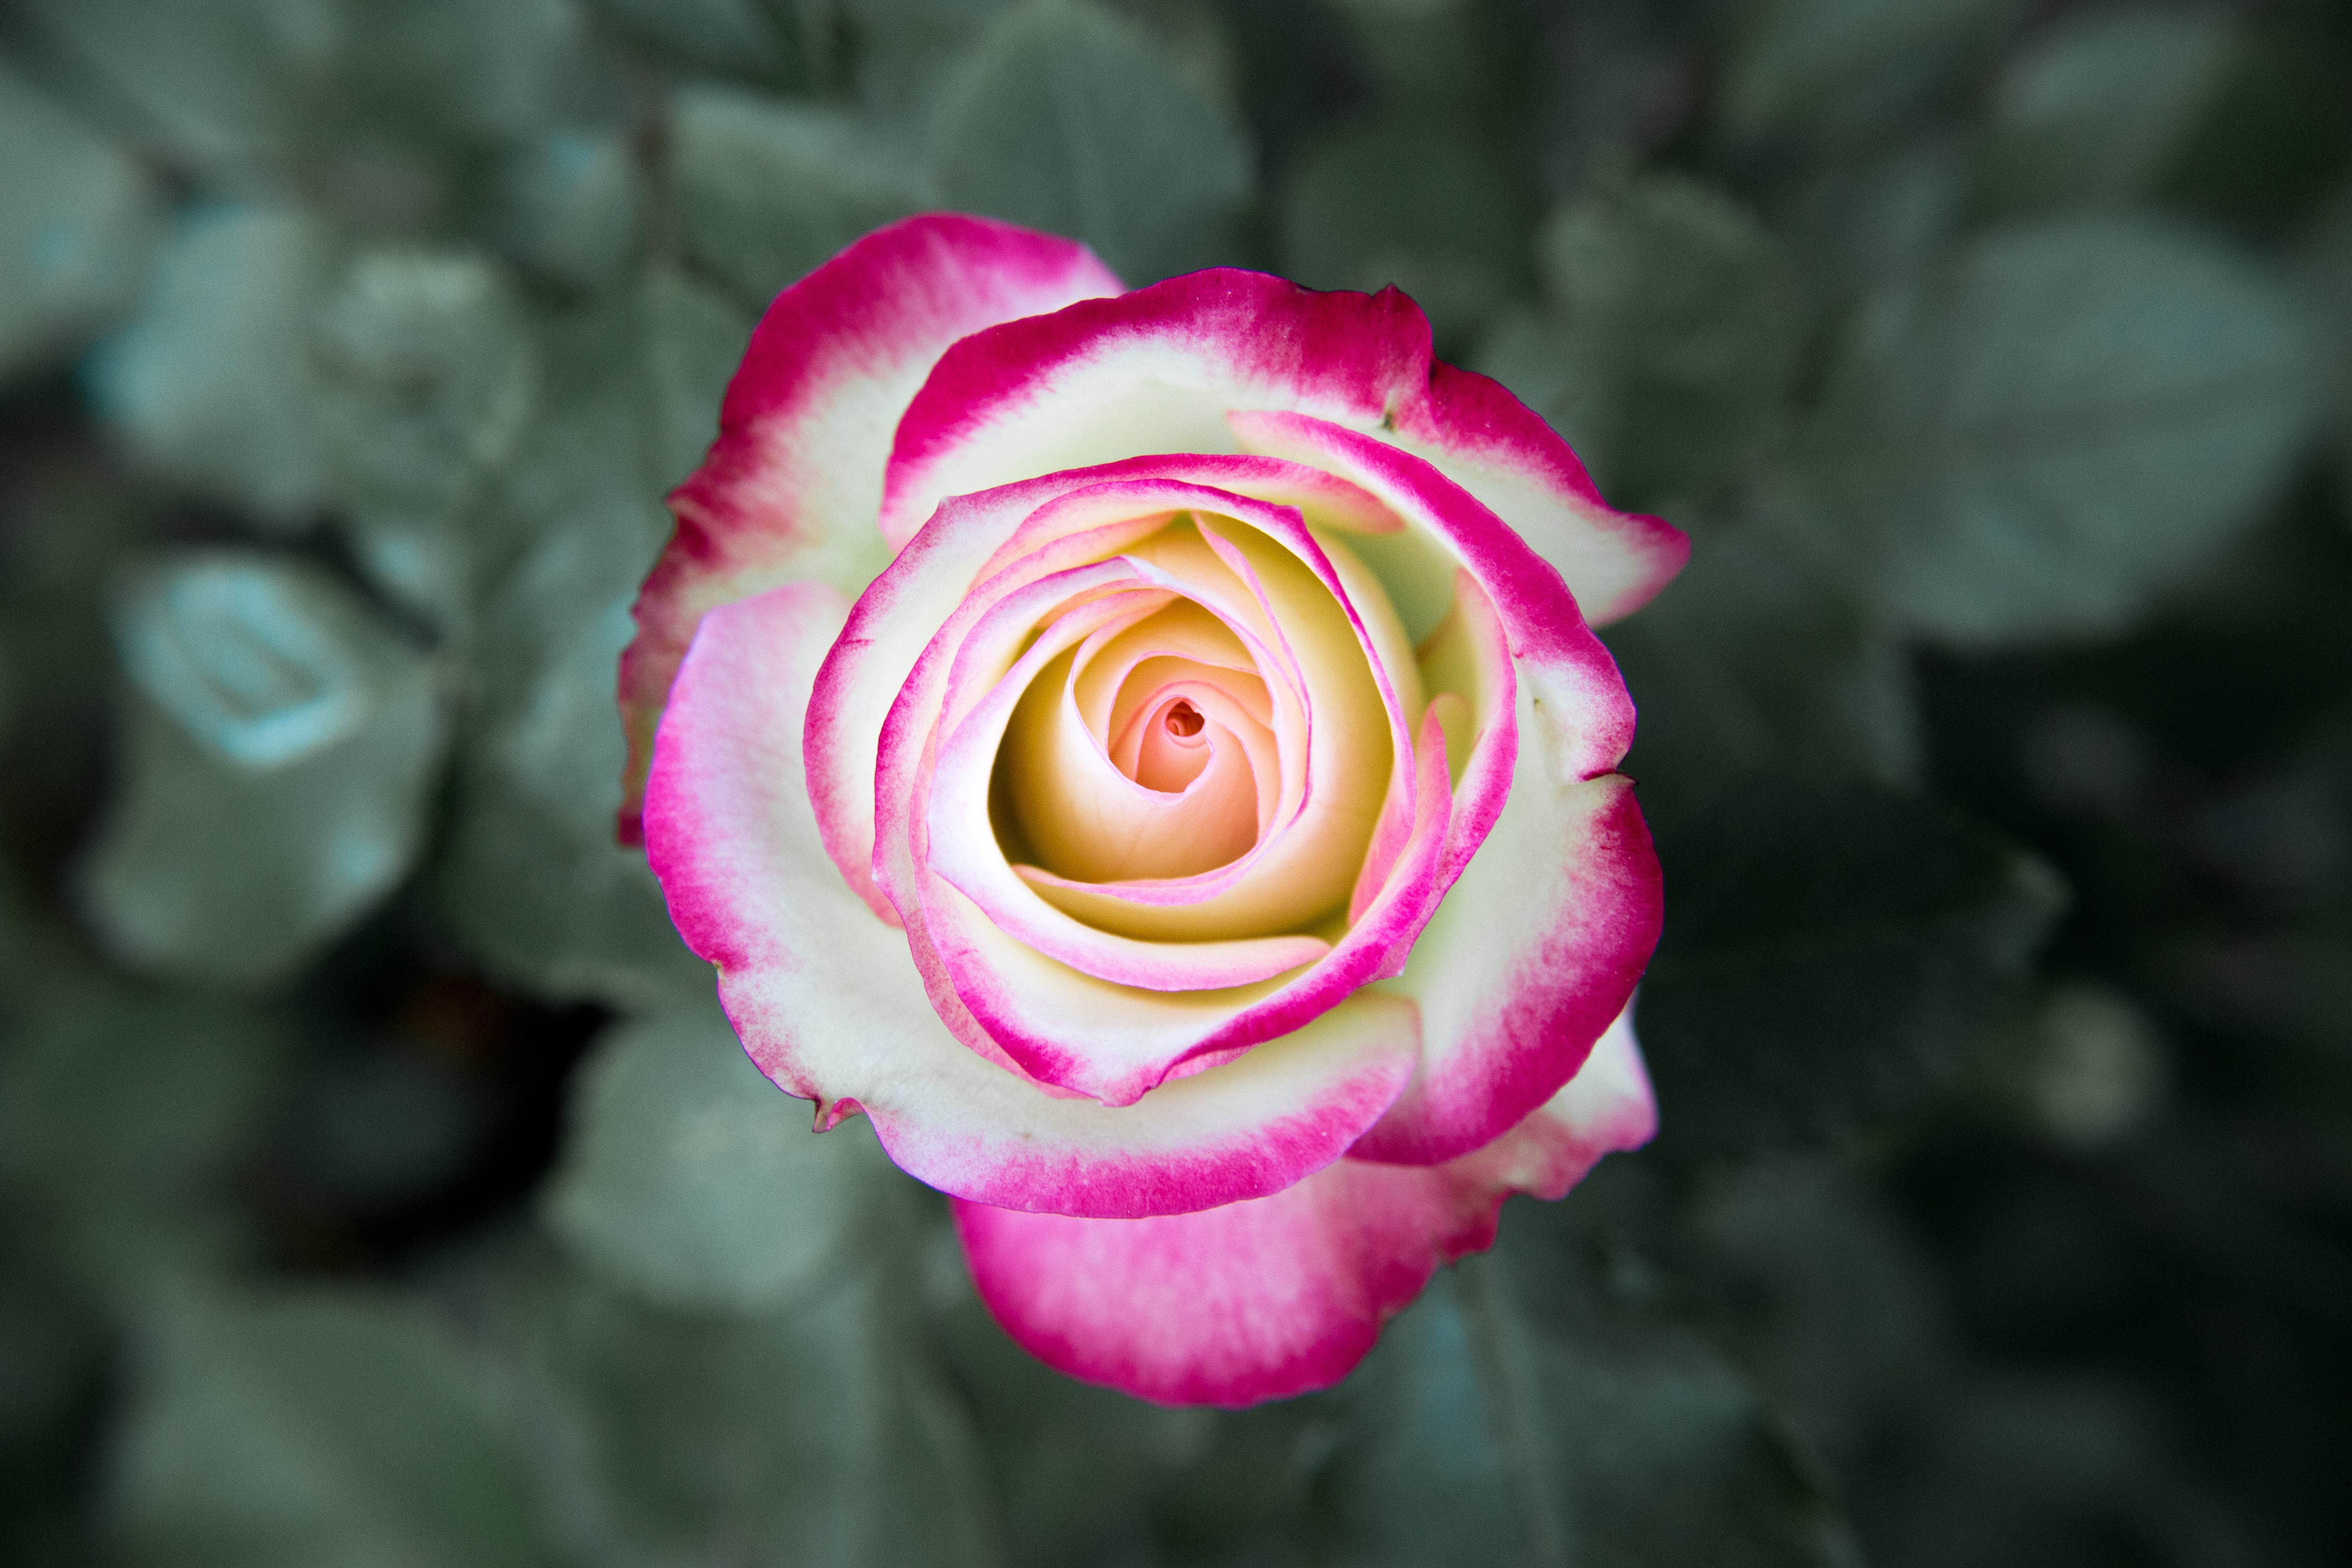
blossom, plant, photography, flower, petal, rose, red, pink, flora, close up, bud, floribunda, macro photography, flowering plant, garden roses, rose family, plant stem, land plant, rose order